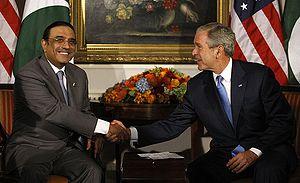
Asif Ali Zardari, né le 26 juillet 1955 à Nawabshah dans la province du Sind au Pakistan, est un homme d'affaires et homme d'État pakistanais membre du Parti du peuple pakistanais, président de la République islamique du Pakistan de 2008 à 2013.